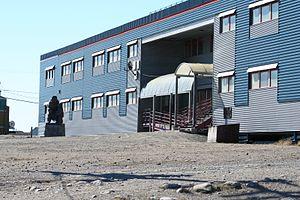
École Iguarsivik Polski: Szkoła w Puvirnituq
Puvirnituq est un village nordique du Nunavik situé sur la côte est de la baie d'Hudson, à l'ouest de la péninsule d'Ungava, dans le Nord-du-Québec, au Québec, au Canada.
La Commission scolaire Kativik est une commission scolaire québécoise desservant les communautés inuites situées au Nunavik.